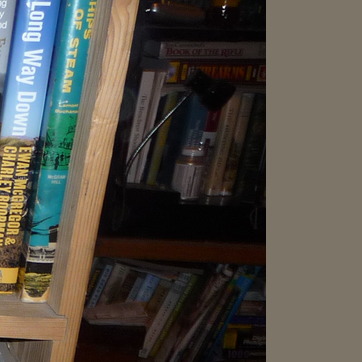
Material: plastic